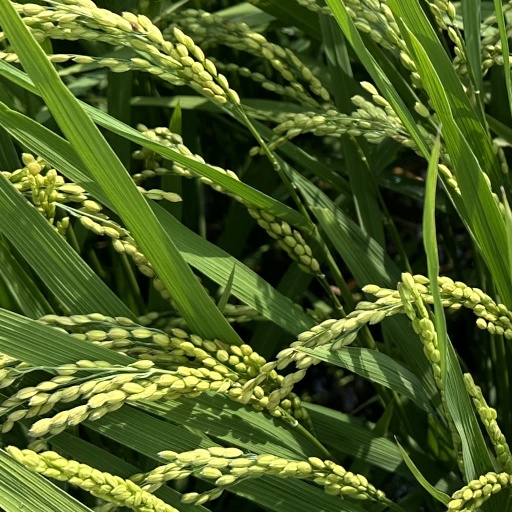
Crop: rice